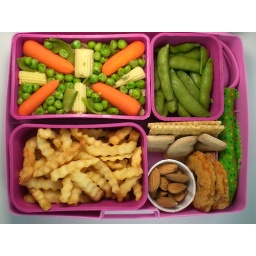
white castle fries only come in one size